Romanian Air Force

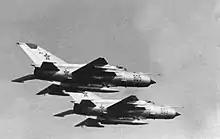
A pair of Romanian MiG-21 fighters, late 1970s

When Romania, allied with Nazi Germany, went to war against the Soviet Union on 22 June 1941, the ARR had 621 airplanes, including its locally made IAR 80 fighters. The air force accomplished hundreds of missions, contributing to Romania's recapture of Northern Bucovina and Bessarabia, which had been occupied by the Soviet Union a year earlier. By the end of the Siege of Odesa, the Romanian military fighters claimed about 600 air victories. The Royal Romanian Air Force fought on the Eastern Front, and in the defense of the country against Allied air raids, until 23 August 1944, bringing an important contribution to the great battles at Stalingrad, in Crimea, and the Ukrainian fronts. Between 1941 and 1944, Romanian aircraft won 2,000 air victories. The most famous flying aces were Captain Prince Constantin Cantacuzino, who gained 69 certified victories by the Romanian air victory standards, Captain Alexandru Șerbănescu, with 55 victories, and Captain Horia Agarici with 13 victories.